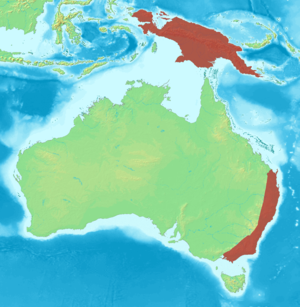
L'Effraie ombrée est une espèce d'oiseaux de la famille des Tytonidae.